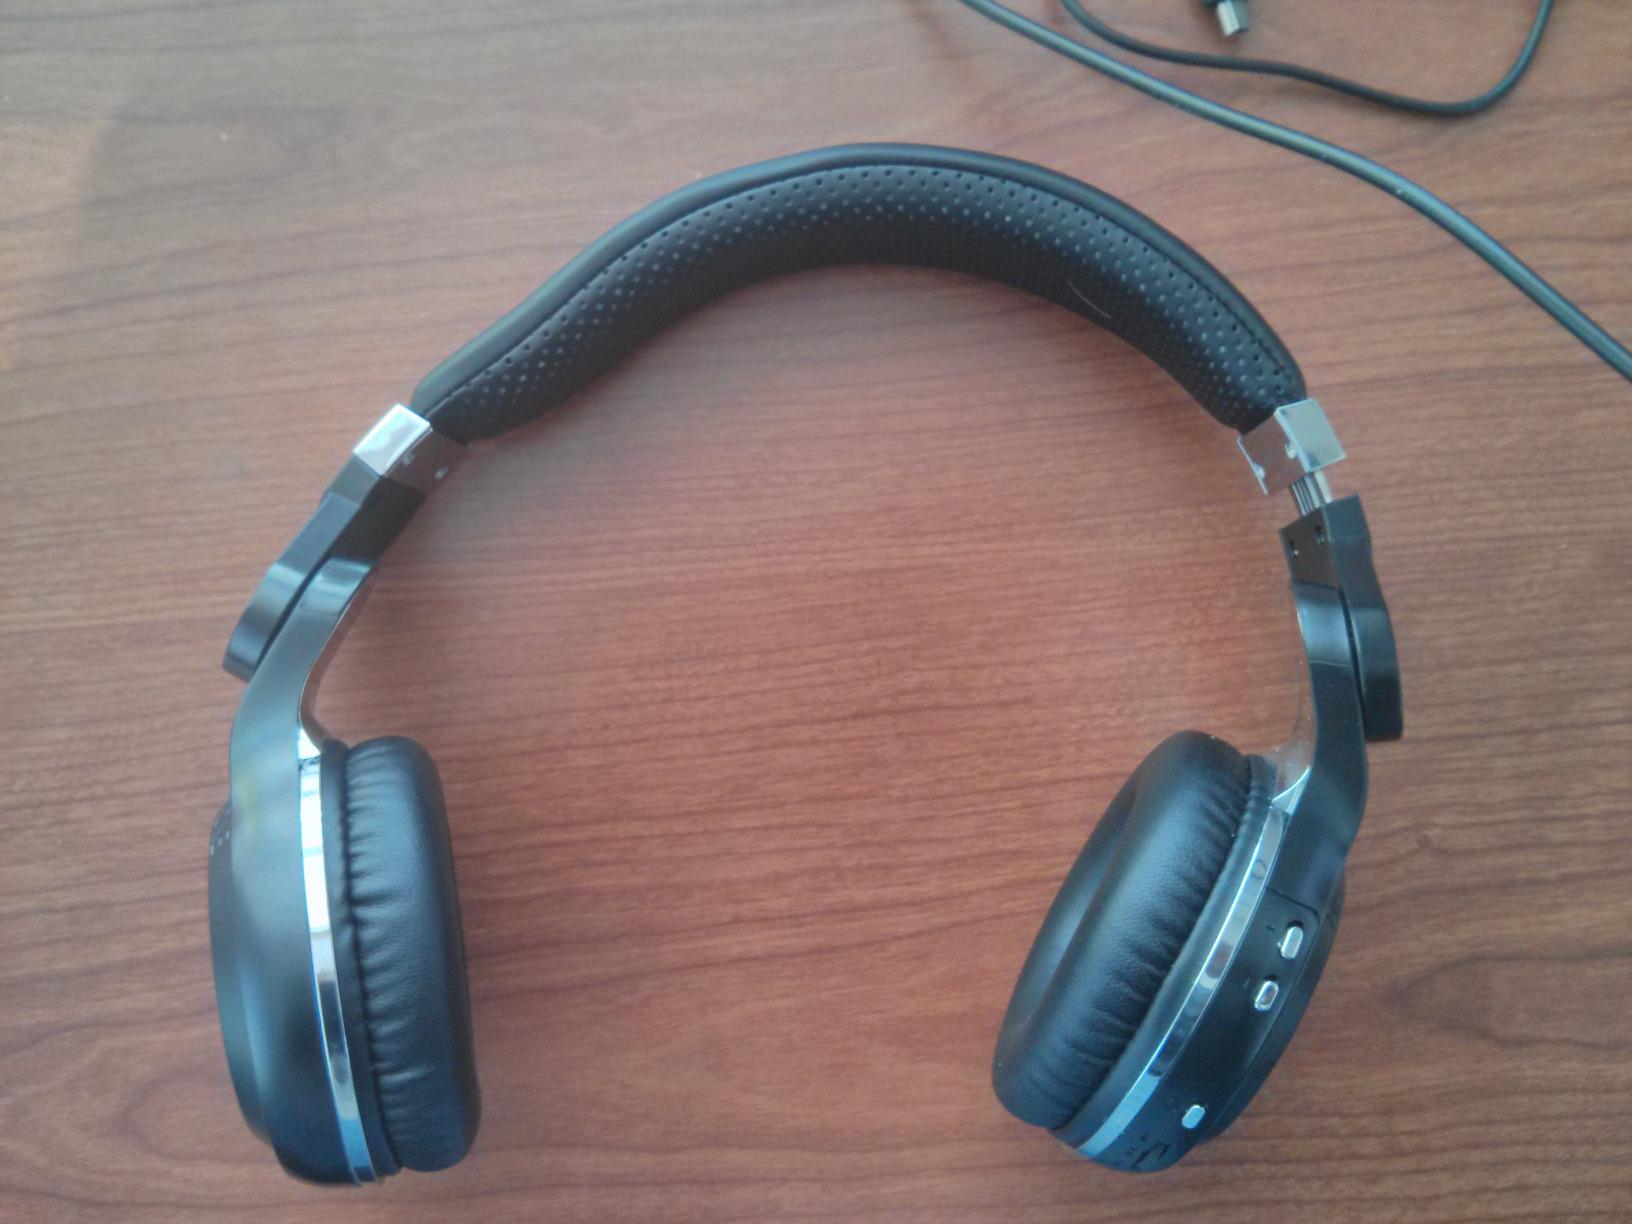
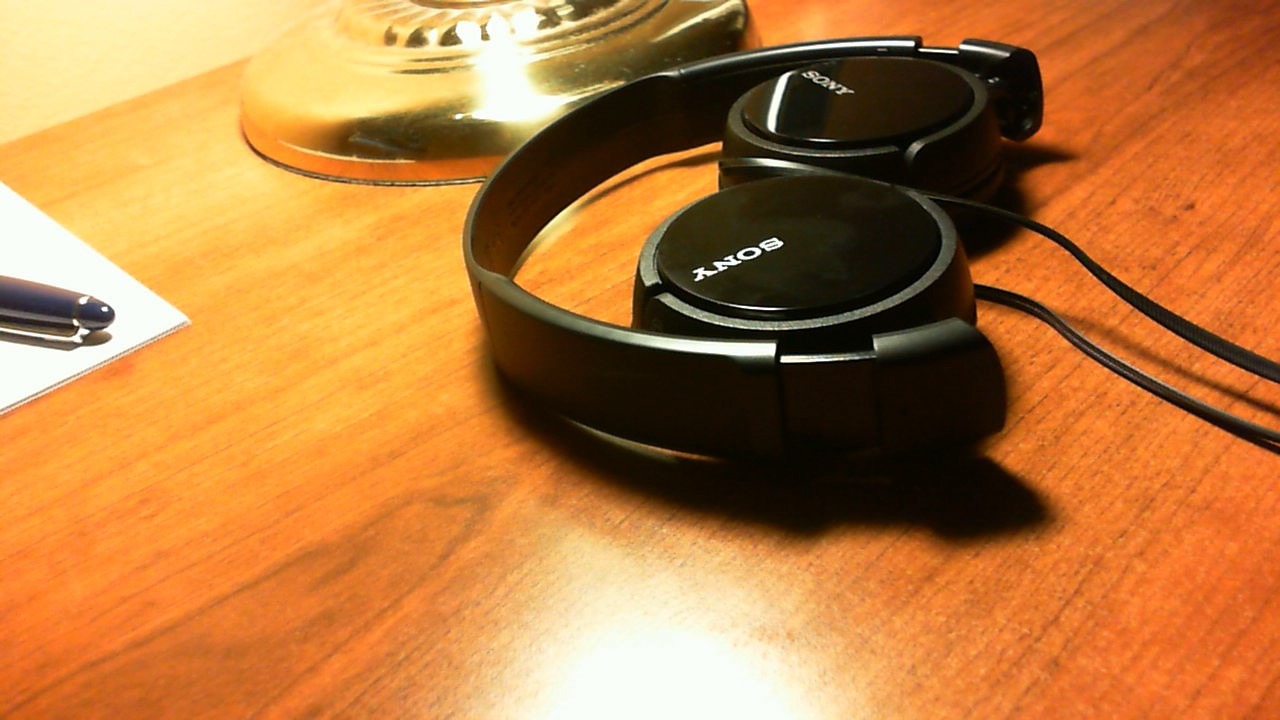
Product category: headphones
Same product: no